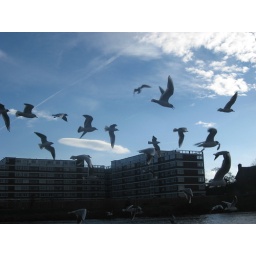
Flying saucer cloud in the sky